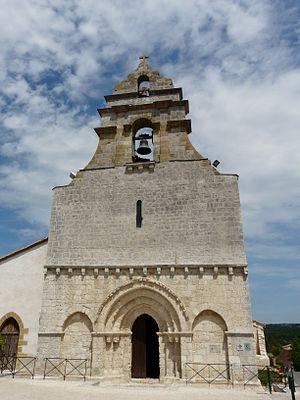
La façade occidentale de l'église Saint-Jean-Baptiste, Saint-Nexans, Dordogne, France.
L'église Saint-Jean-Baptiste est un édifice religieux catholique situé à Saint-Nexans, en France
Églises possédant un clocher-mur, ou clocher à peigne, clocher-arcade ou campenard.
Saint-Nexans, anciennement orthographiée Saint-Naixent, est une commune française située dans le département de la Dordogne, en région Nouvelle-Aquitaine.